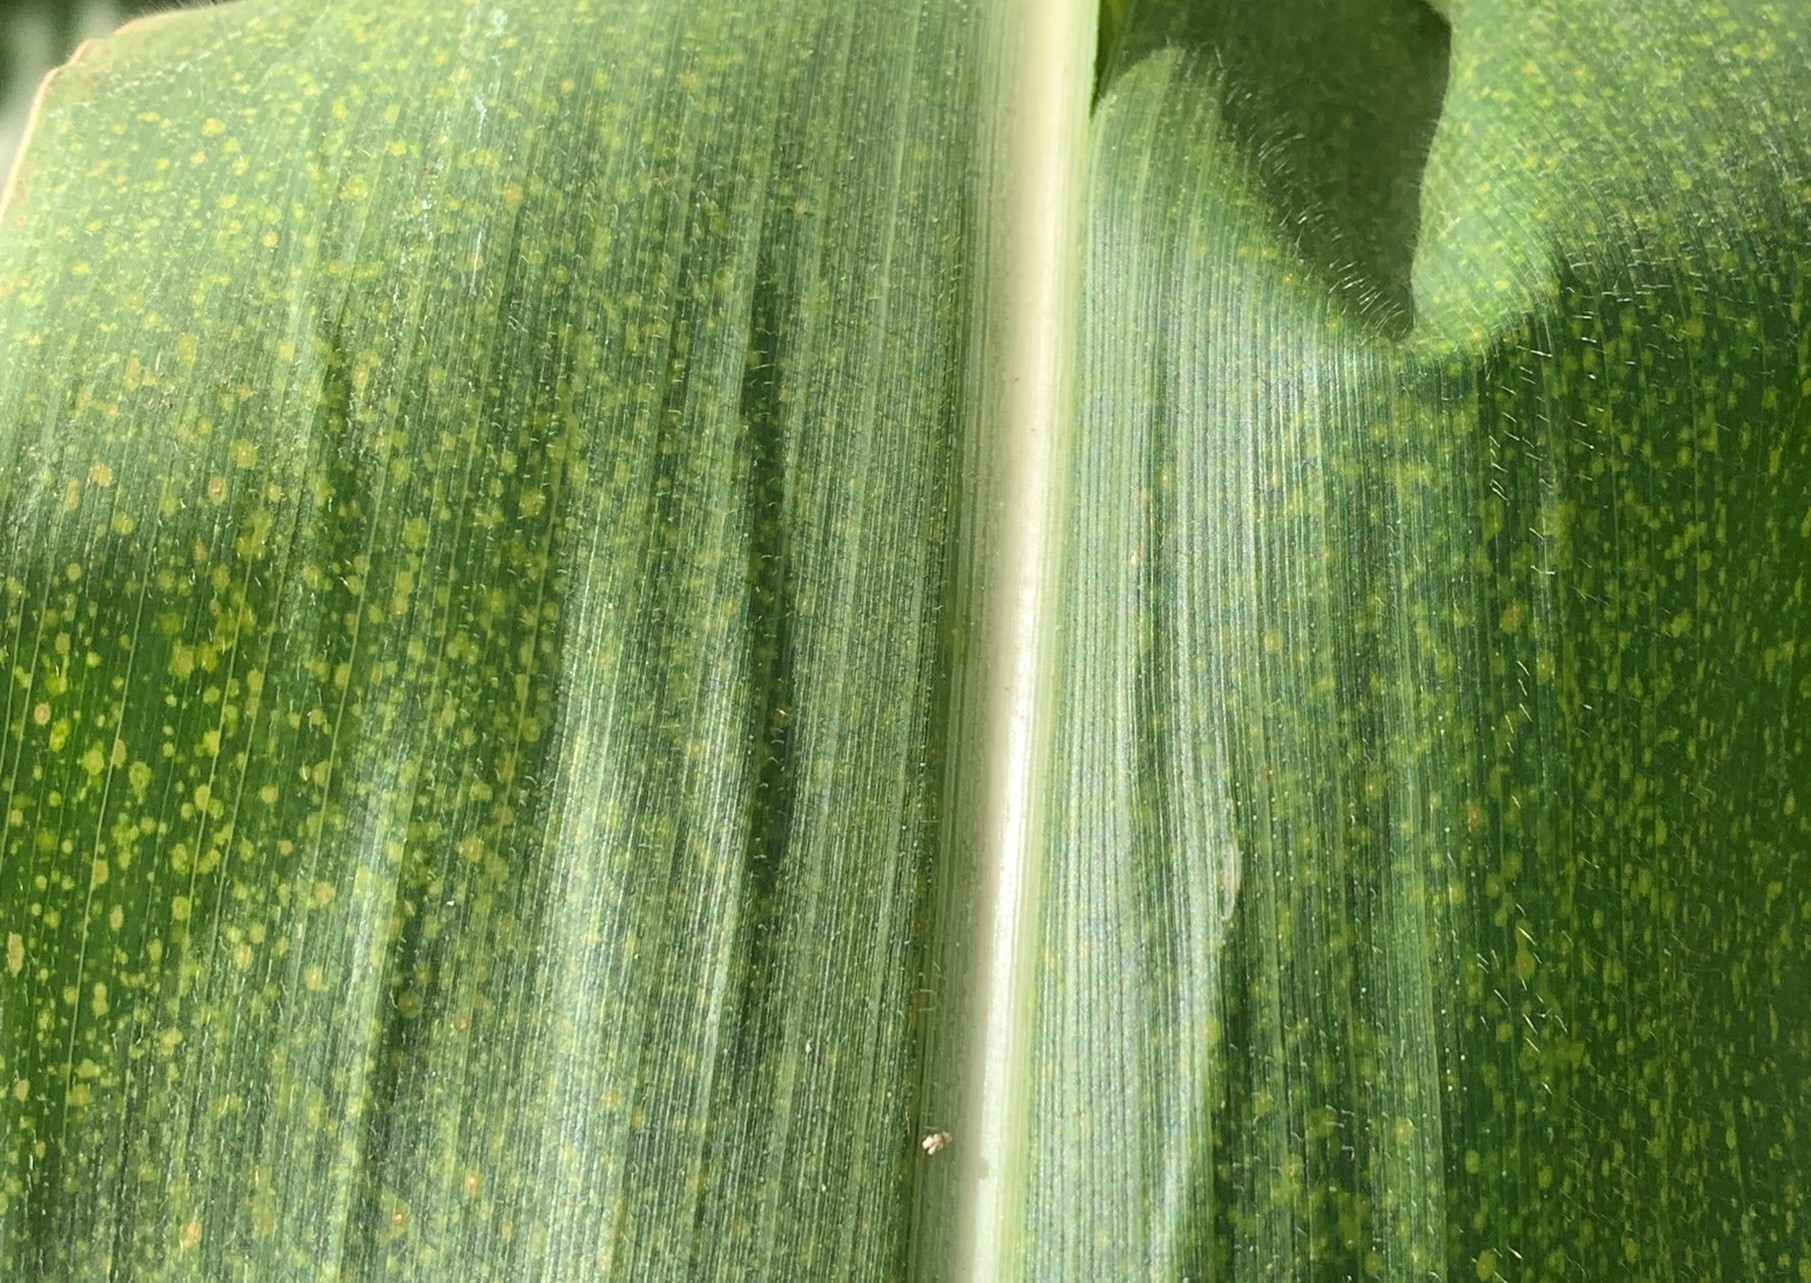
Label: MLN